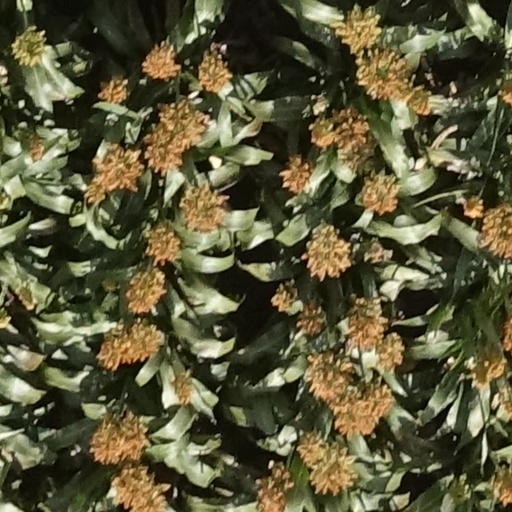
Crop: sorghum